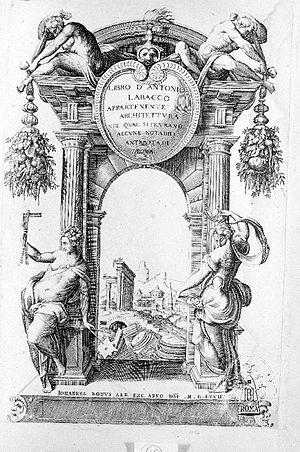
Antonio Abaco, Antoine Abacco ou Antonio Labacco, né à Verceil vers 1495 et mort à Rome au XVIᵉ siècle, est un architecte et un graveur italien.